London, Midland and Scottish Railway

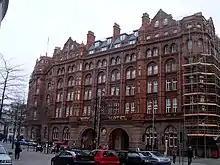
The Midland Hotel, Manchester; one of many hotels formerly owned and operated by the LMS.

The LMS acquired numerous docks, harbours and piers from its predecessors. These ranged in size from major ports at Barrow-in-Furness and Grangemouth through ferry harbours such as Holyhead, Heysham, Stranraer and Fleetwood to much smaller facilities including piers on the Thames and Clyde. The LMS also inherited steamers and piers from the Furness Railway on Windermere and Coniston Water.